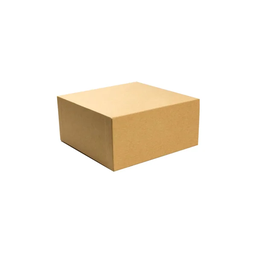
Label: cardboard